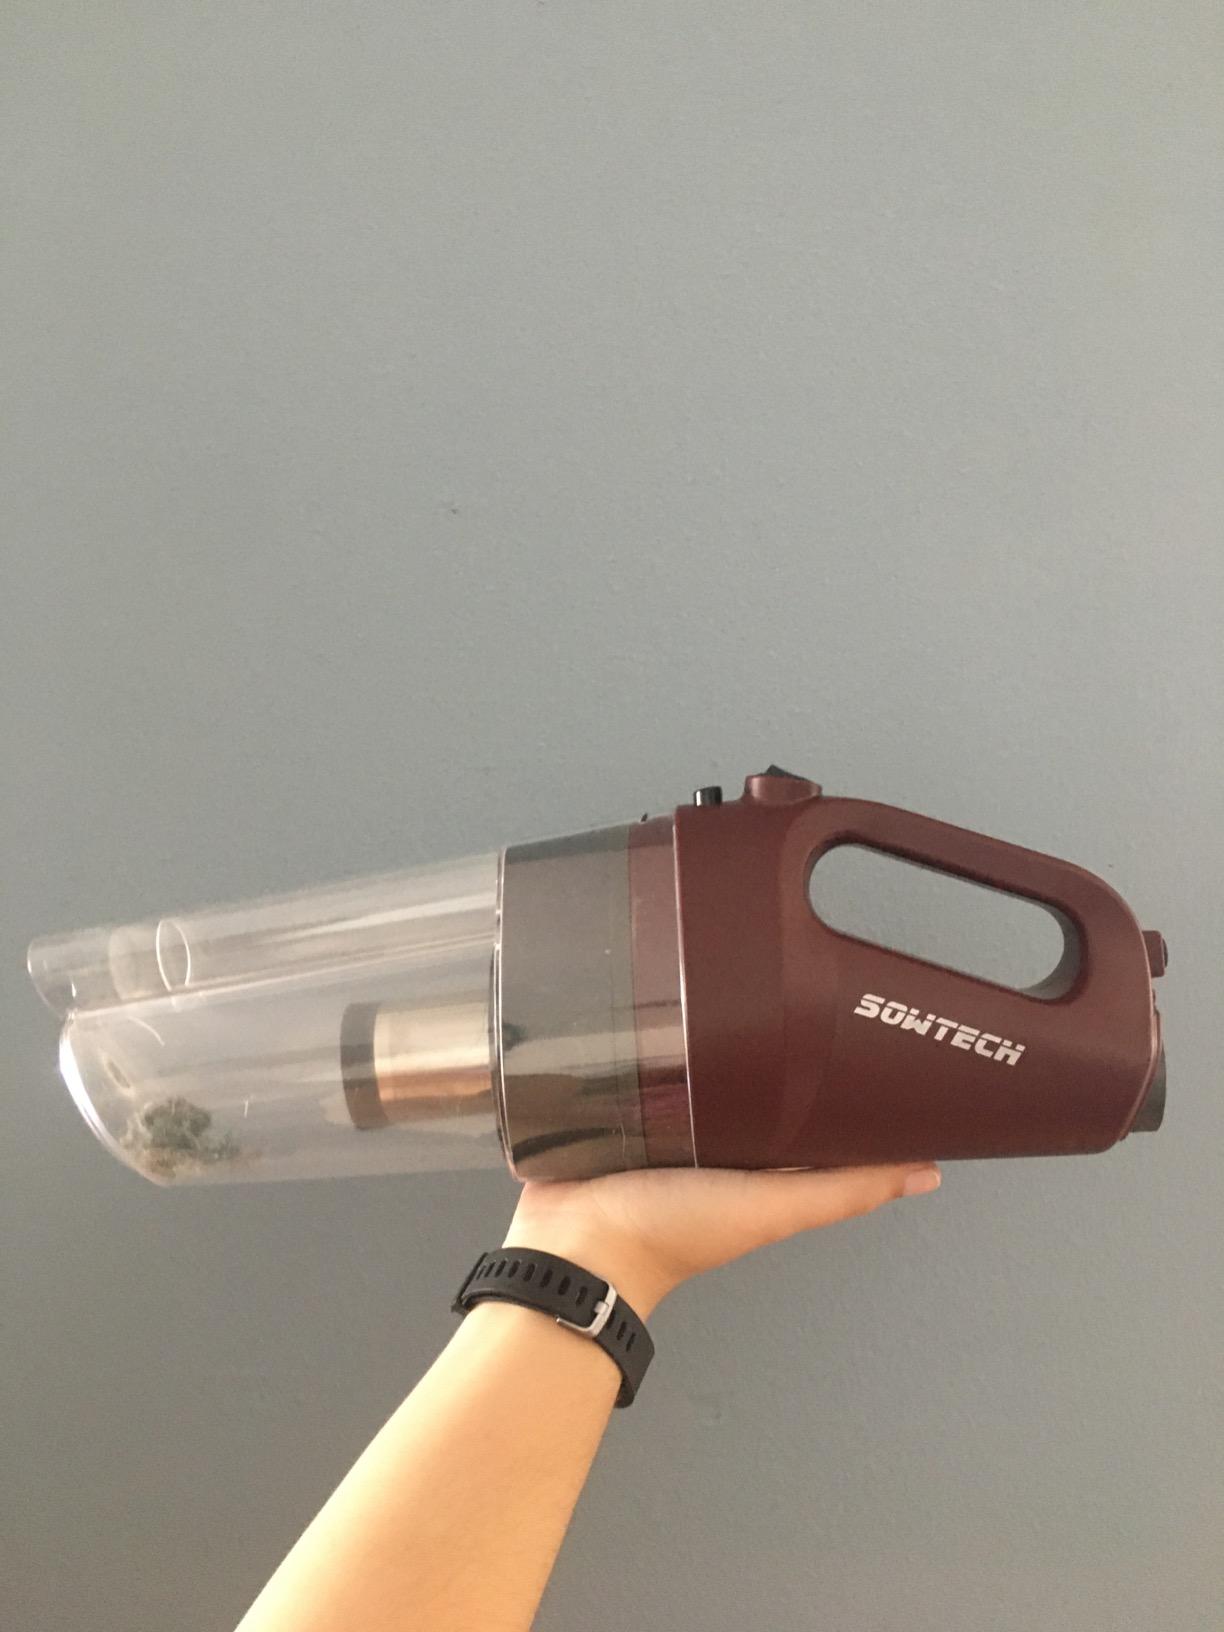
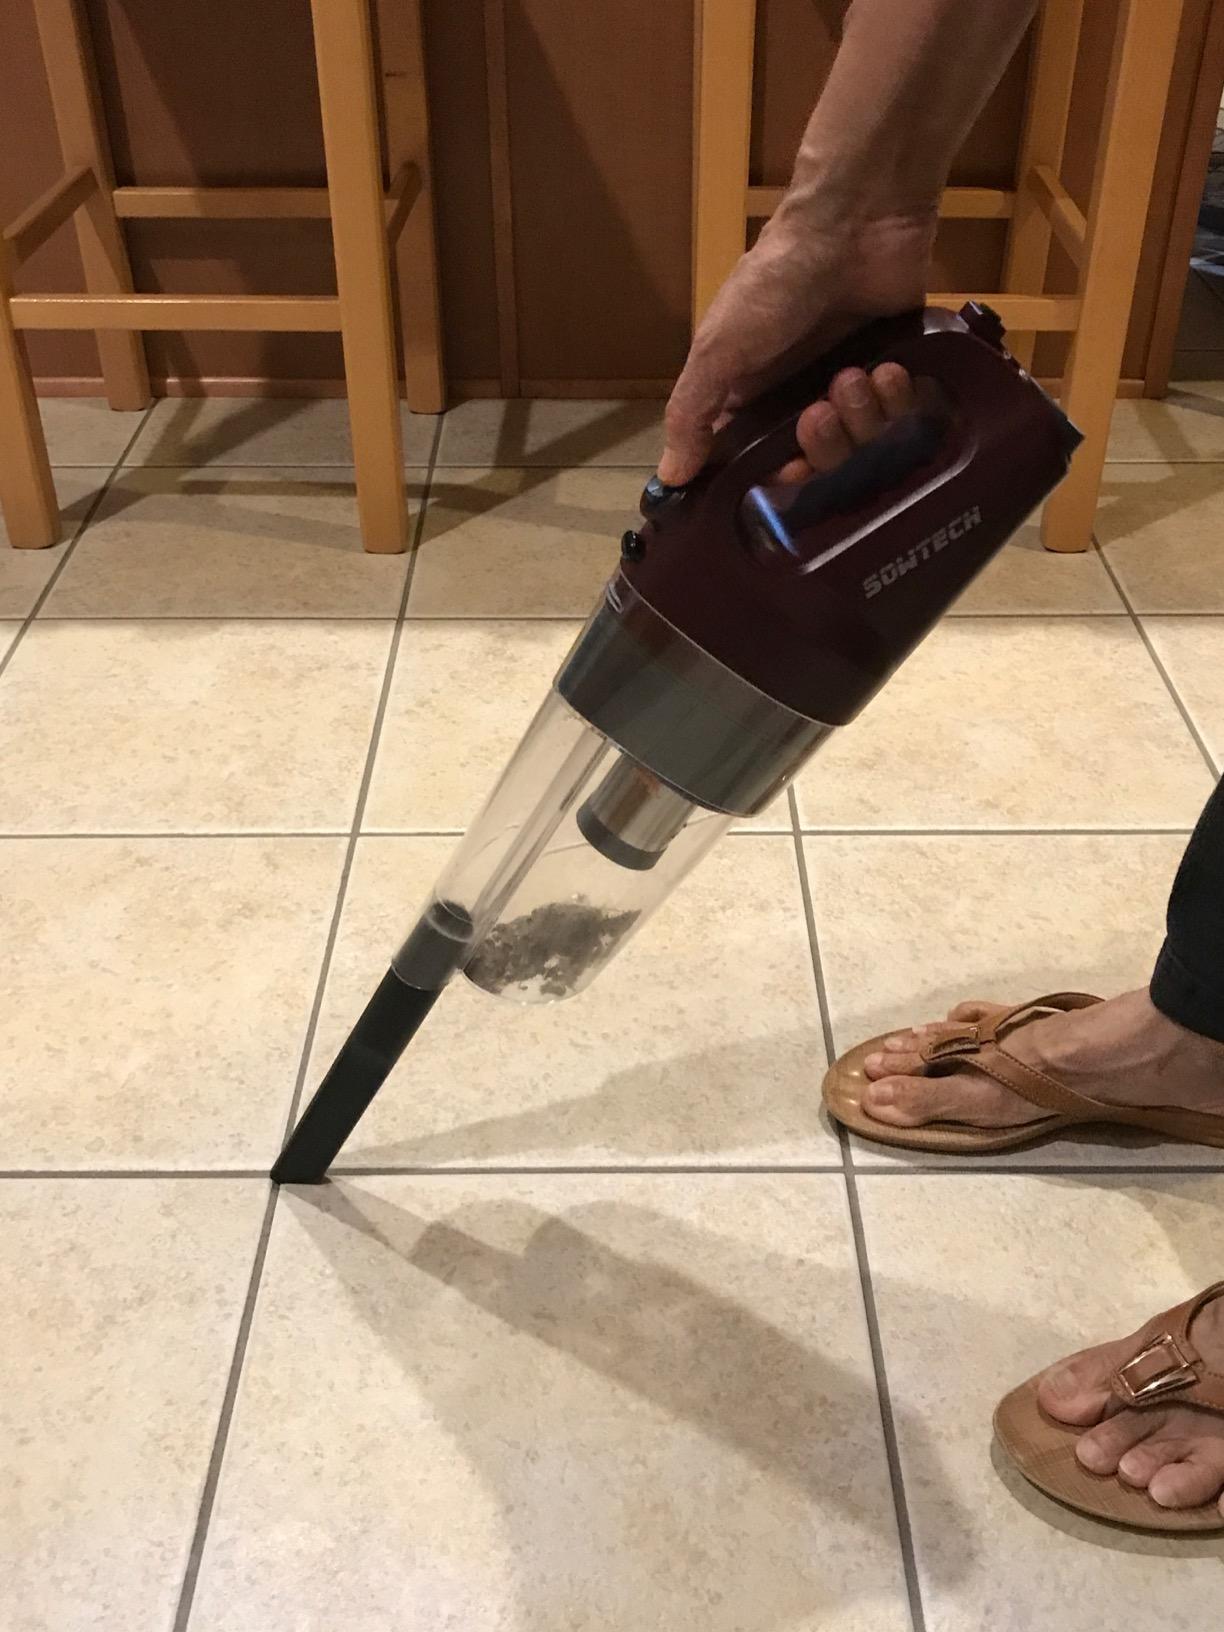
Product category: items_vacuum
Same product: yes